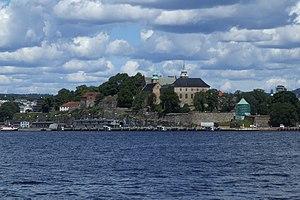
Vue du château d'Akershus, à Oslo, en Norvège. Norsk bokmål: Akershus festning i Oslo